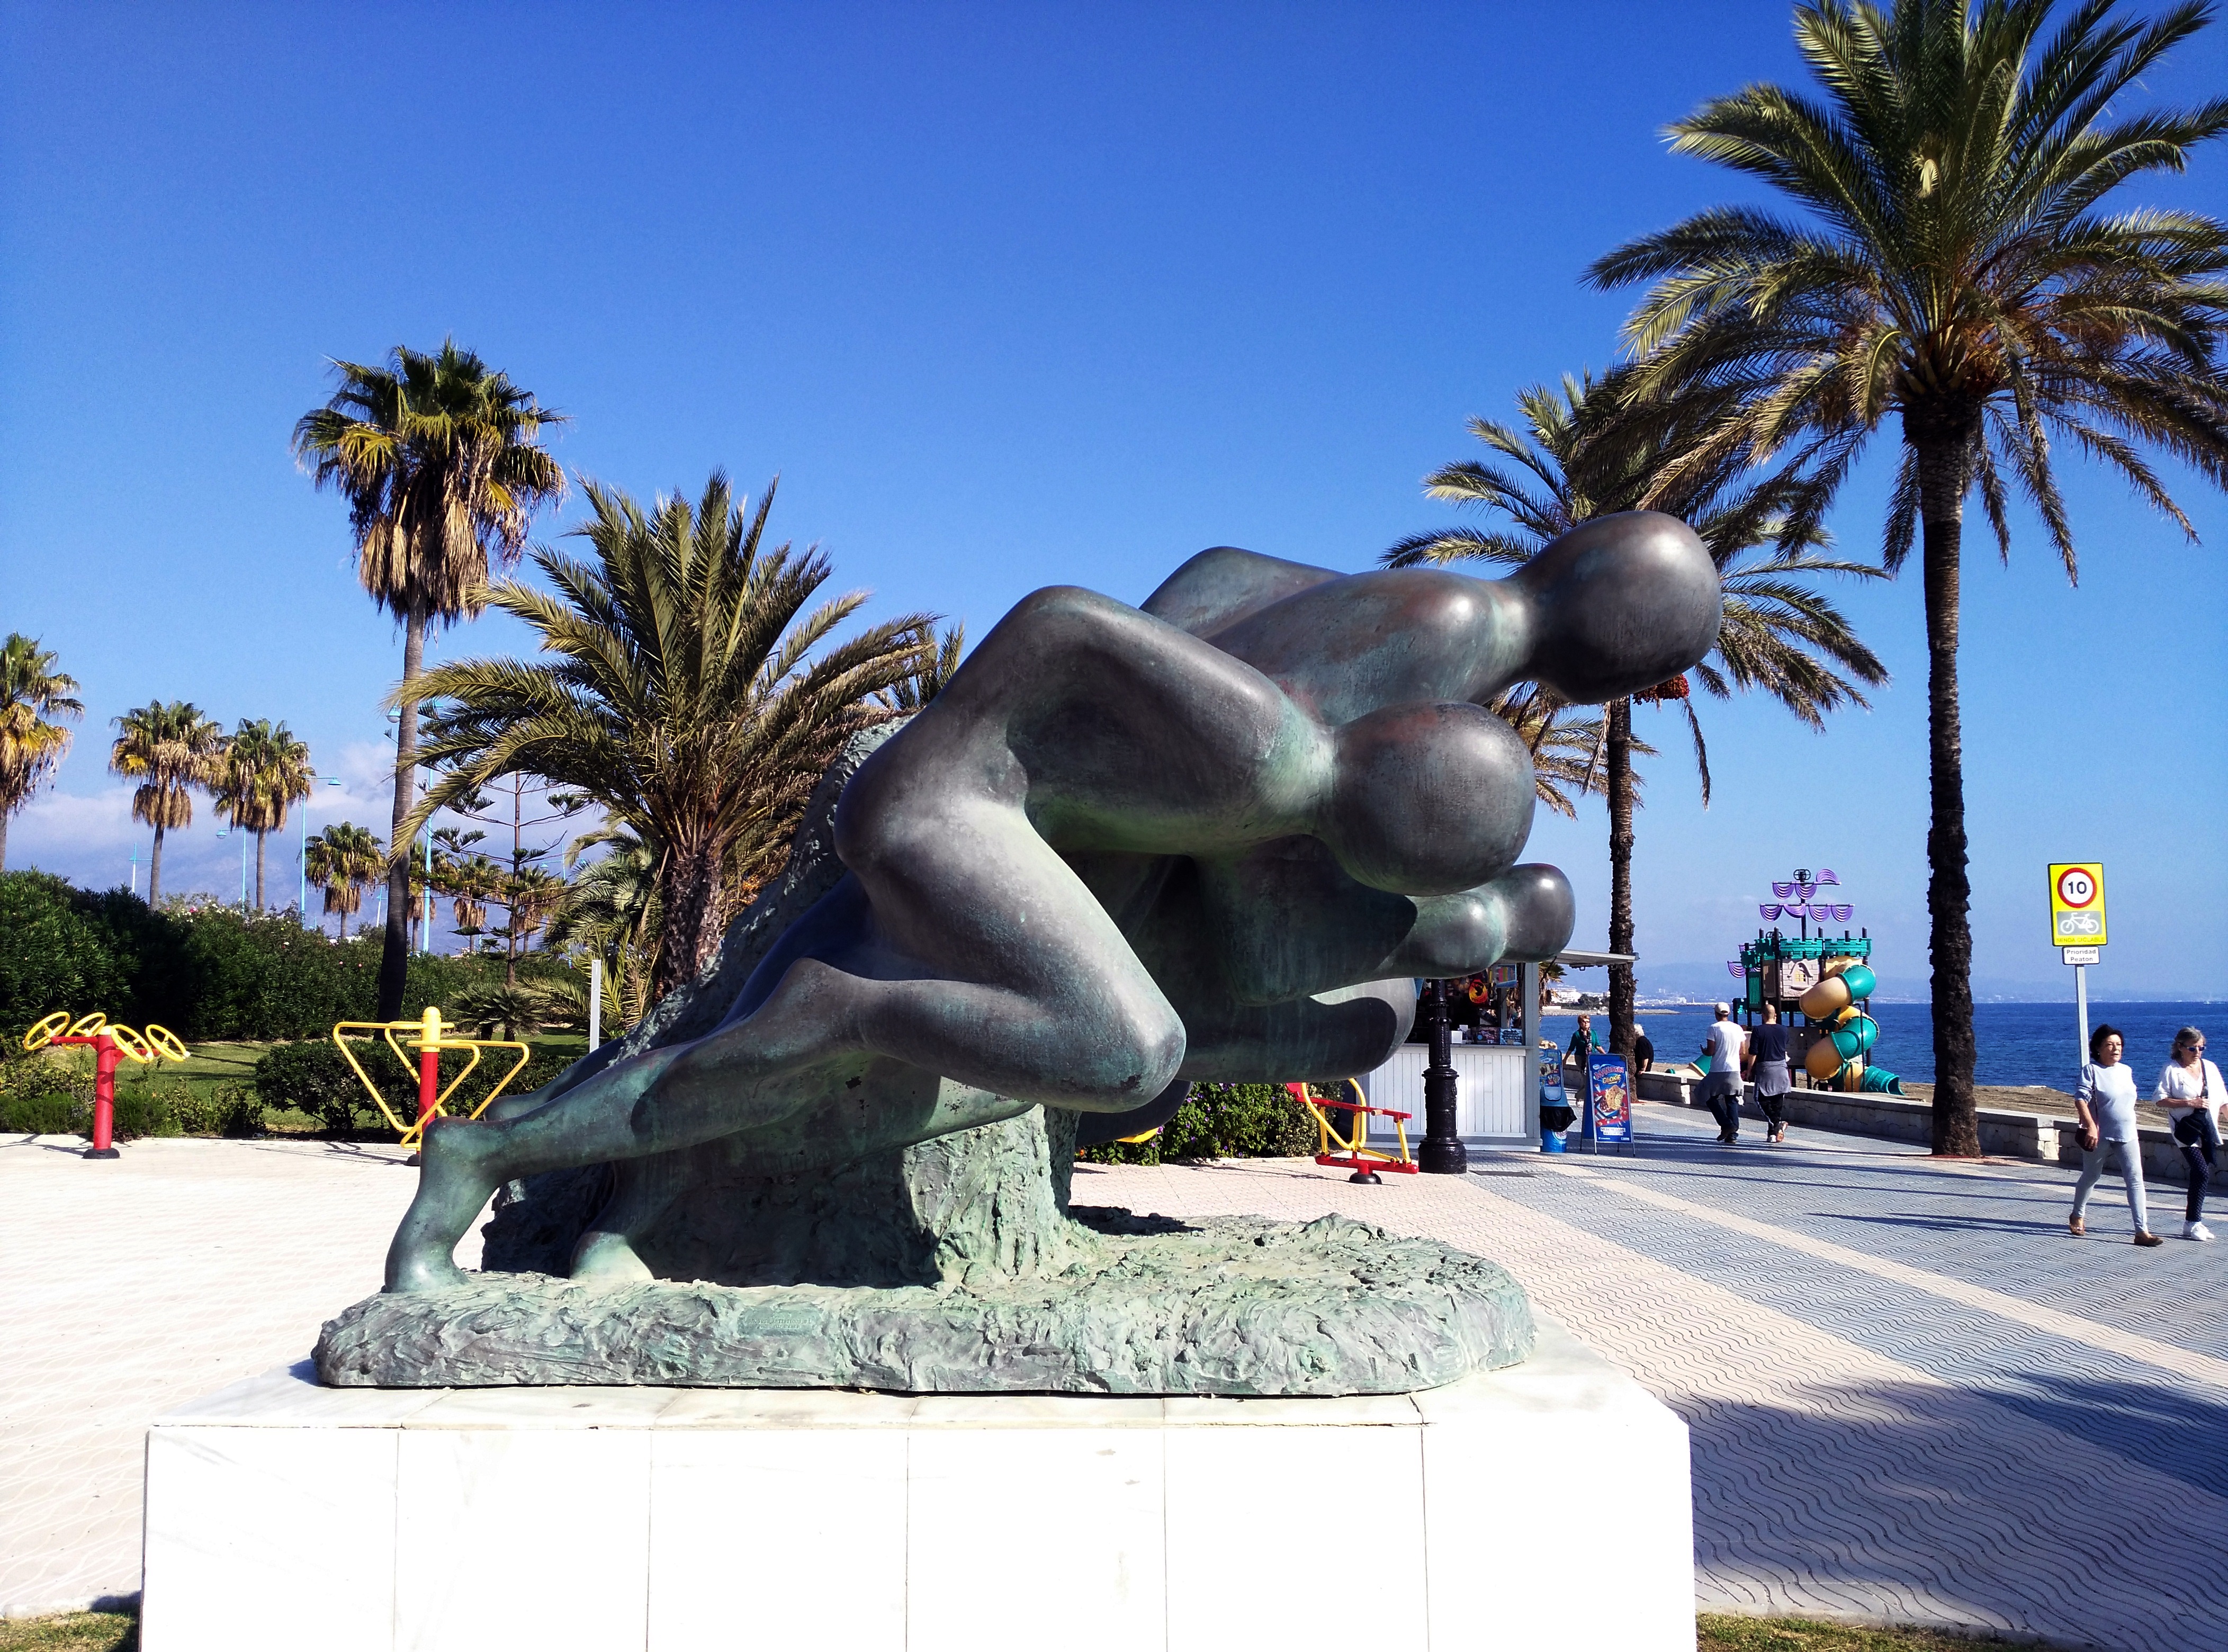
monument, vacation, statue, symbol, plaza, sculpture, memorial, art, figure, palms, water feature